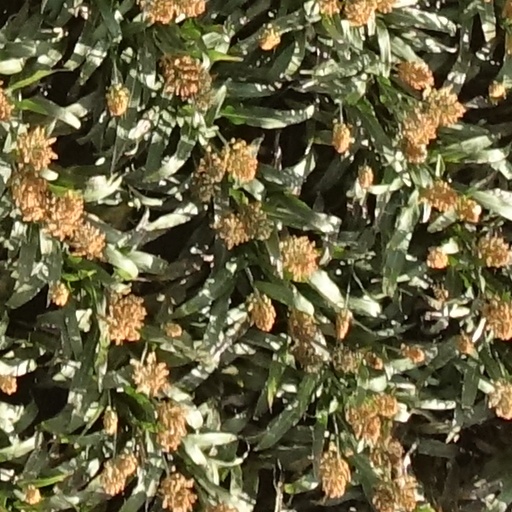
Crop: sorghum